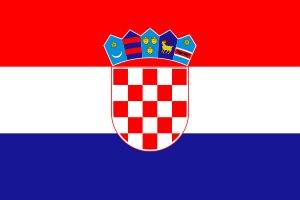
Le drapeau de la Croatie est composé de trois bandes horizontales, rouge, blanche et bleue selon les couleurs panslaves, mais avec une inversion du bleu et du rouge. Au milieu est placé le blason de la Croatie.